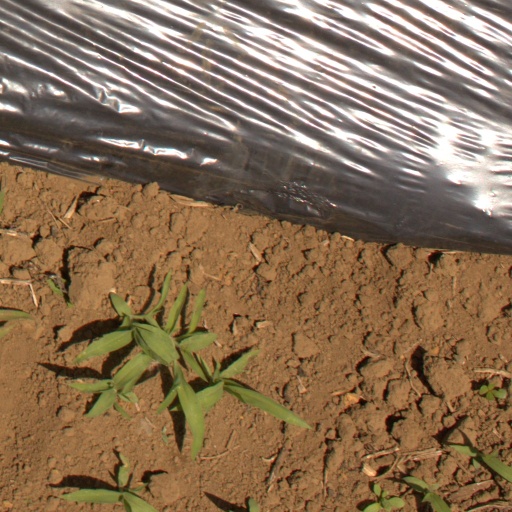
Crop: Jerusalem artichoke